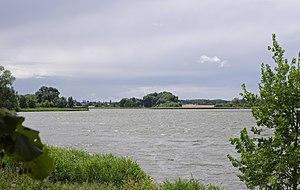
Le prieuré du Louroux, également connu sous le nom de château du Louroux, est situé sur la commune du Louroux dans le département français d'Indre-et-Loire en région Centre-Val de Loire. Il est fondé au cours du XIᵉ siècle par l'abbaye de Marmoutier. Ce monastère bénédictin fait alors partie des neuf prieurés possédés par l'abbatiat tourangeau et implantés dans le diocèse de Tours.